The Kings' Crusade

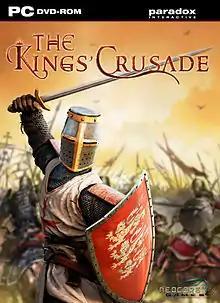

The Kings' Crusade (formerly Lionheart: Kings' Crusade) is a real-time strategy video game with elements of role-playing. It was developed by NeocoreGames, and was published in October 2010 by Paradox Interactive. In Russia the game was published by 1C Company and Snowball Studios called Kings' Crusade. Lionheart.